Penske PC-23

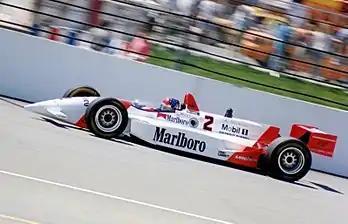
Emerson Fittipaldi driving the PC-23 at the 1994 Indianapolis 500

The PC23 debuted at 1994 Australian FAI Indycar Grand Prix, noted for the sensational debut win of Reynard chassis, qualifying 3rd with Fittipaldi, 5th with Al Unser Jr., and 6th with Tracy. In the race, which was shortened by 10 laps due to darkness, Fittipaldi scored a 2nd place, while Unser and Tracy retired for electrical problems. At Phoenix, the first oval race of the season, the PC23 scored its first win, with Fittipaldi ahead of Al Unser Jr. The season continued with six wins in a row, three for Unser: Long Beach, Indianapolis and Milwaukee, where Penske Racing scored a remarkable 1-2-3 win with Fittipaldi second and Tracy third, a win for Tracy at Detroit, and two wins for Unser at Portland, another 1-2-3 sweep for Penske, and Cleveland. In Toronto however, Unser's engine blew, while Fittipaldi finished 3rd, and Tracy 5th, ending an astonishing streak of seven wins in a row. In Michigan, the entire Penske pack retired, but for the next two races, Mid-Ohio and New Hampshire, the Penskes scored two 1-2-3 wins in a row, with Unser as the winner on both occasions. Unser won also in Vancouver, completing his second row of 3 back to back wins of the season. The Road America was won by then-rising star Jacques Villeneuve, his first in CART racing, while Unser clinched the championship ahead of Fittipaldi. Two final events of the season, Nazareth and Laguna Seca were won by Paul Tracy. Unser, Fittipaldi, and Tracy ended the season at first three places in season standings respectively.